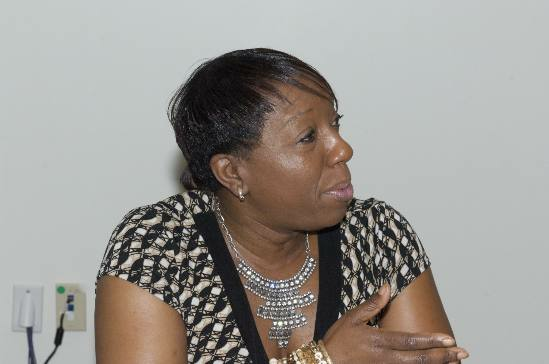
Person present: Yes